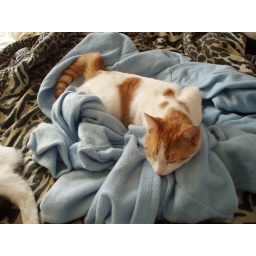
Noby, sleeping on his bed wooby... in yet another weird arm placement position.